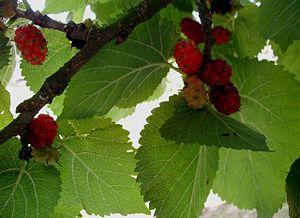
La mûre est le fruit du mûrier, arbre du genre Morus de la famille des Moracées, dont une espèce, Morus alba, le mûrier blanc, fut aussi beaucoup cultivée pour l'élevage du ver à soie qui se nourrit exclusivement de ses feuilles. Elle est comestible, riche en fibres alimentaires, riboflavine, magnésium et potassium et une très bonne source de vitamine C, vitamine K et de fer.
Pélussin est une commune française située dans le département de la Loire en région Auvergne-Rhône-Alpes. Pélussin est constitué de trois quartiers : Notre-Dame, Les Croix et tout en haut, Virieu.
Le mûrier noir est une espèce d'arbres fruitiers originaire d'Asie occidentale et naturalisée en Amérique du Nord, en Europe et en Chine et appartenant à la famille des Moracées.
Morus est un genre de plantes dicotylédones de la famille des Moraceae, originaire des régions tempérées et subtropicales d'Asie, d'Europe, d'Afrique et d'Amérique, qui comprend 17 espèces acceptées. Il s'agit d'arbres ou d'arbustes à feuilles caduques qui sont soit monoïques, soit dioïques. Certaines espèces sont cultivées pour leurs fruits ou pour leurs feuilles, qui servent de nourriture au ver à soie, ou comme arbres d'ornement.